Academy of the Sacred Heart (New Orleans)

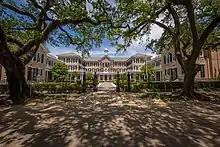
From the gates

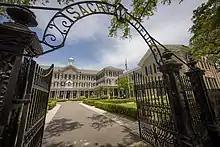
Gates and archway

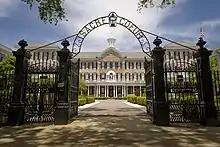
Gates and archway

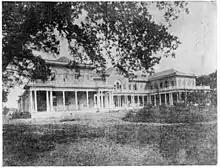
Convent of the Rosary, 1900

The Academy of the Sacred Heart is a private Catholic high school in New Orleans, Louisiana. It is located within the Archdiocese of New Orleans and was established in 1867 by the Society of the Sacred Heart.